Þórunn Jónassen

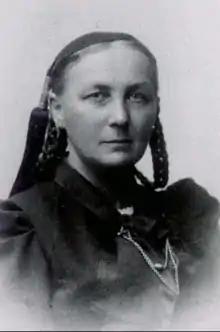
Þórunn Jónassen

Þórunn Jónassen, also Þórunn Hafstein Pétursdóttir (1850–1922) was an Icelandic feminist, the first chair of Thorvaldsensfélagið (Thorvaldsen's Society), Iceland's oldest women's association, a post she maintained for 47 years. She was also one of four pioneering women who were elected to Reykjavík's city council in 1908. Alongside her in City Council were three other newly elected women; Bríet Bjarnhéðinsdóttir, Guðrún Björnsdóttir and Katrín Magnússon.